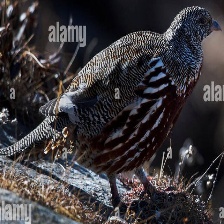
Species: SNOW PARTRIDGE
Scientific name: LERWA LERWA
ImageNet parent category: partridge